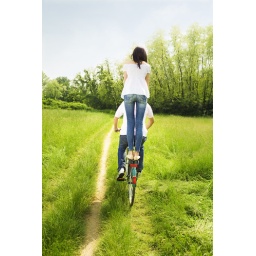
couple biking in park. Girl standing on the back of the bike